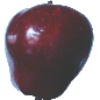
Label: red_delicious_apple